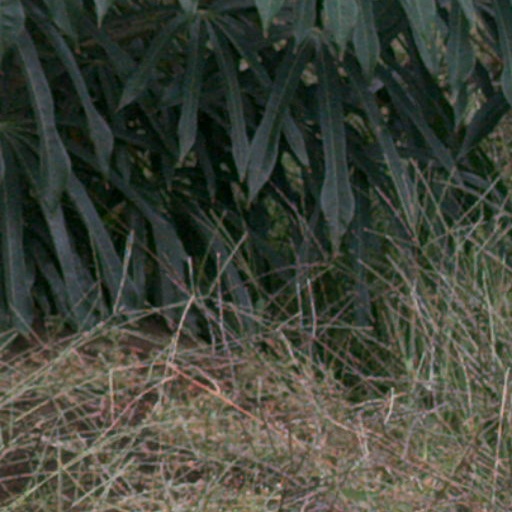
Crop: cassava